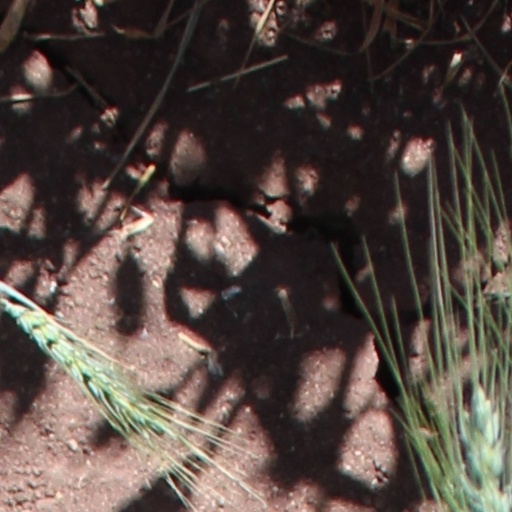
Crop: wheat